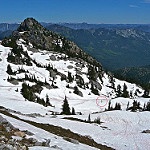
Scene: Outdoor